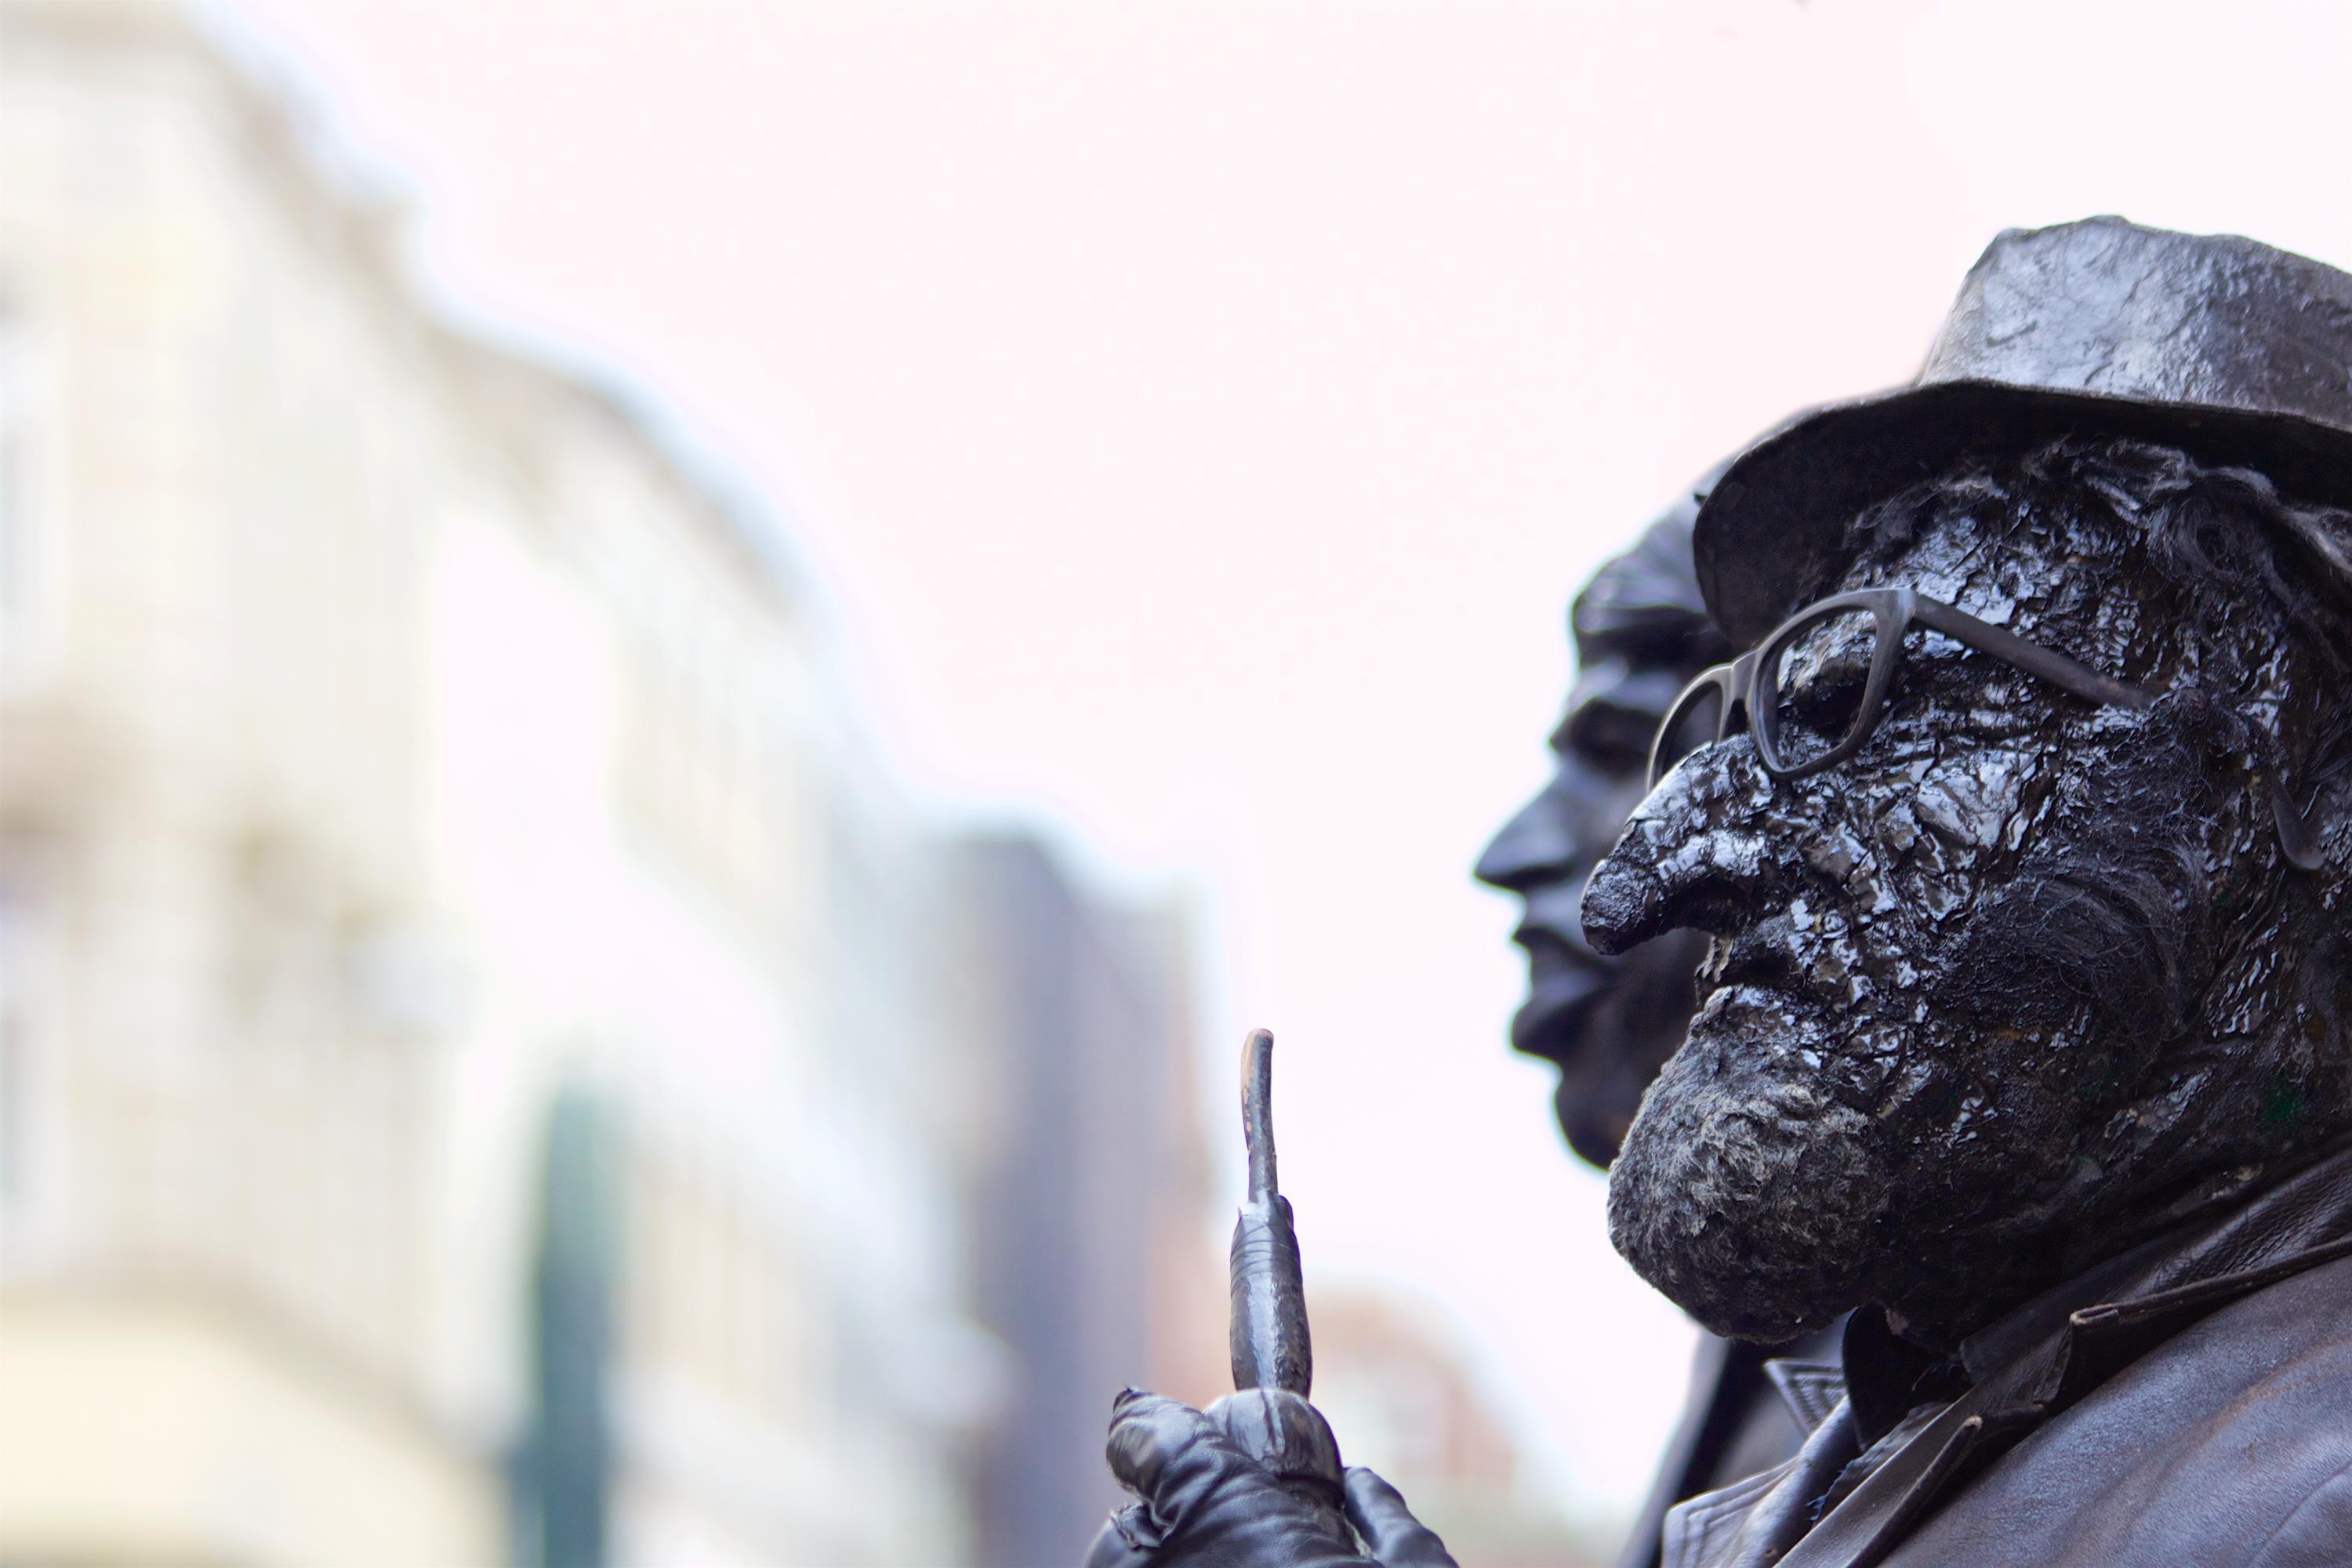
statue, sculpture, monument, art, memorial, temple, photography, metal, bronze sculpture